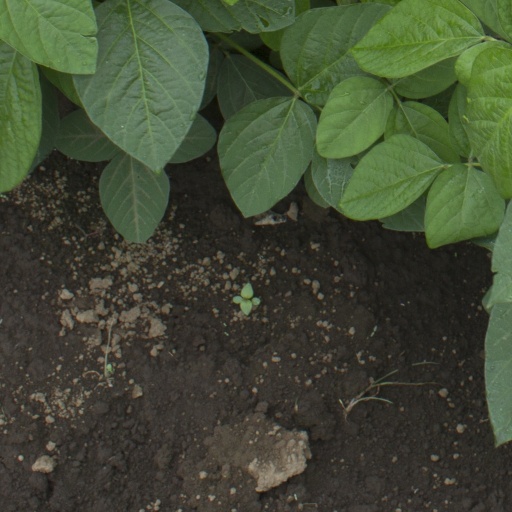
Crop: soybean